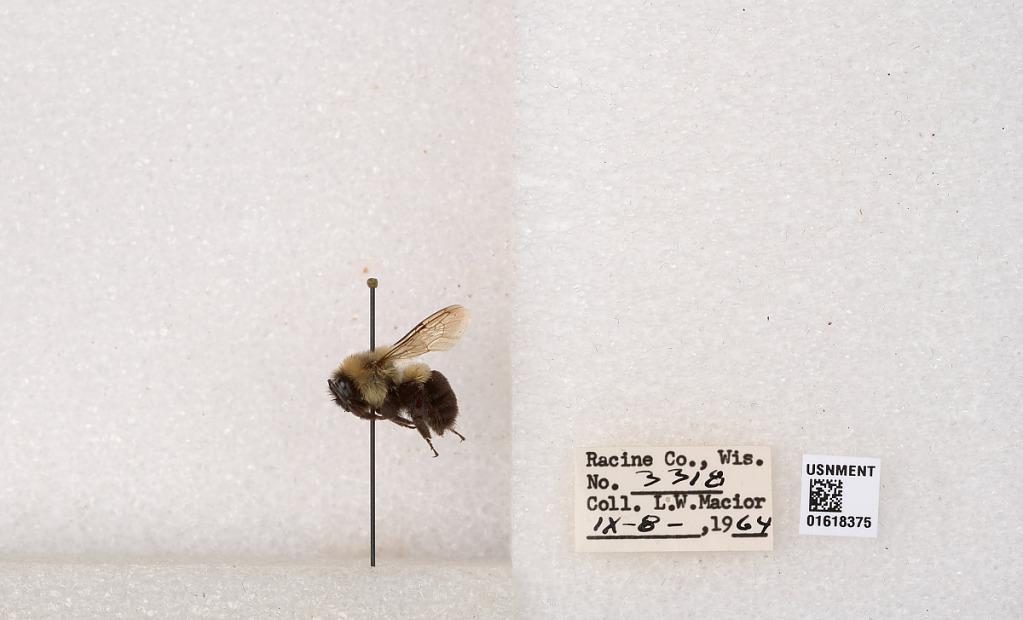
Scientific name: Bombus impatiens Cresson
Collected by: L. Macior
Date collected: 1964-9-8
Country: United States
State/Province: Wisconsin
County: Racine
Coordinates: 42.7299, -87.8123